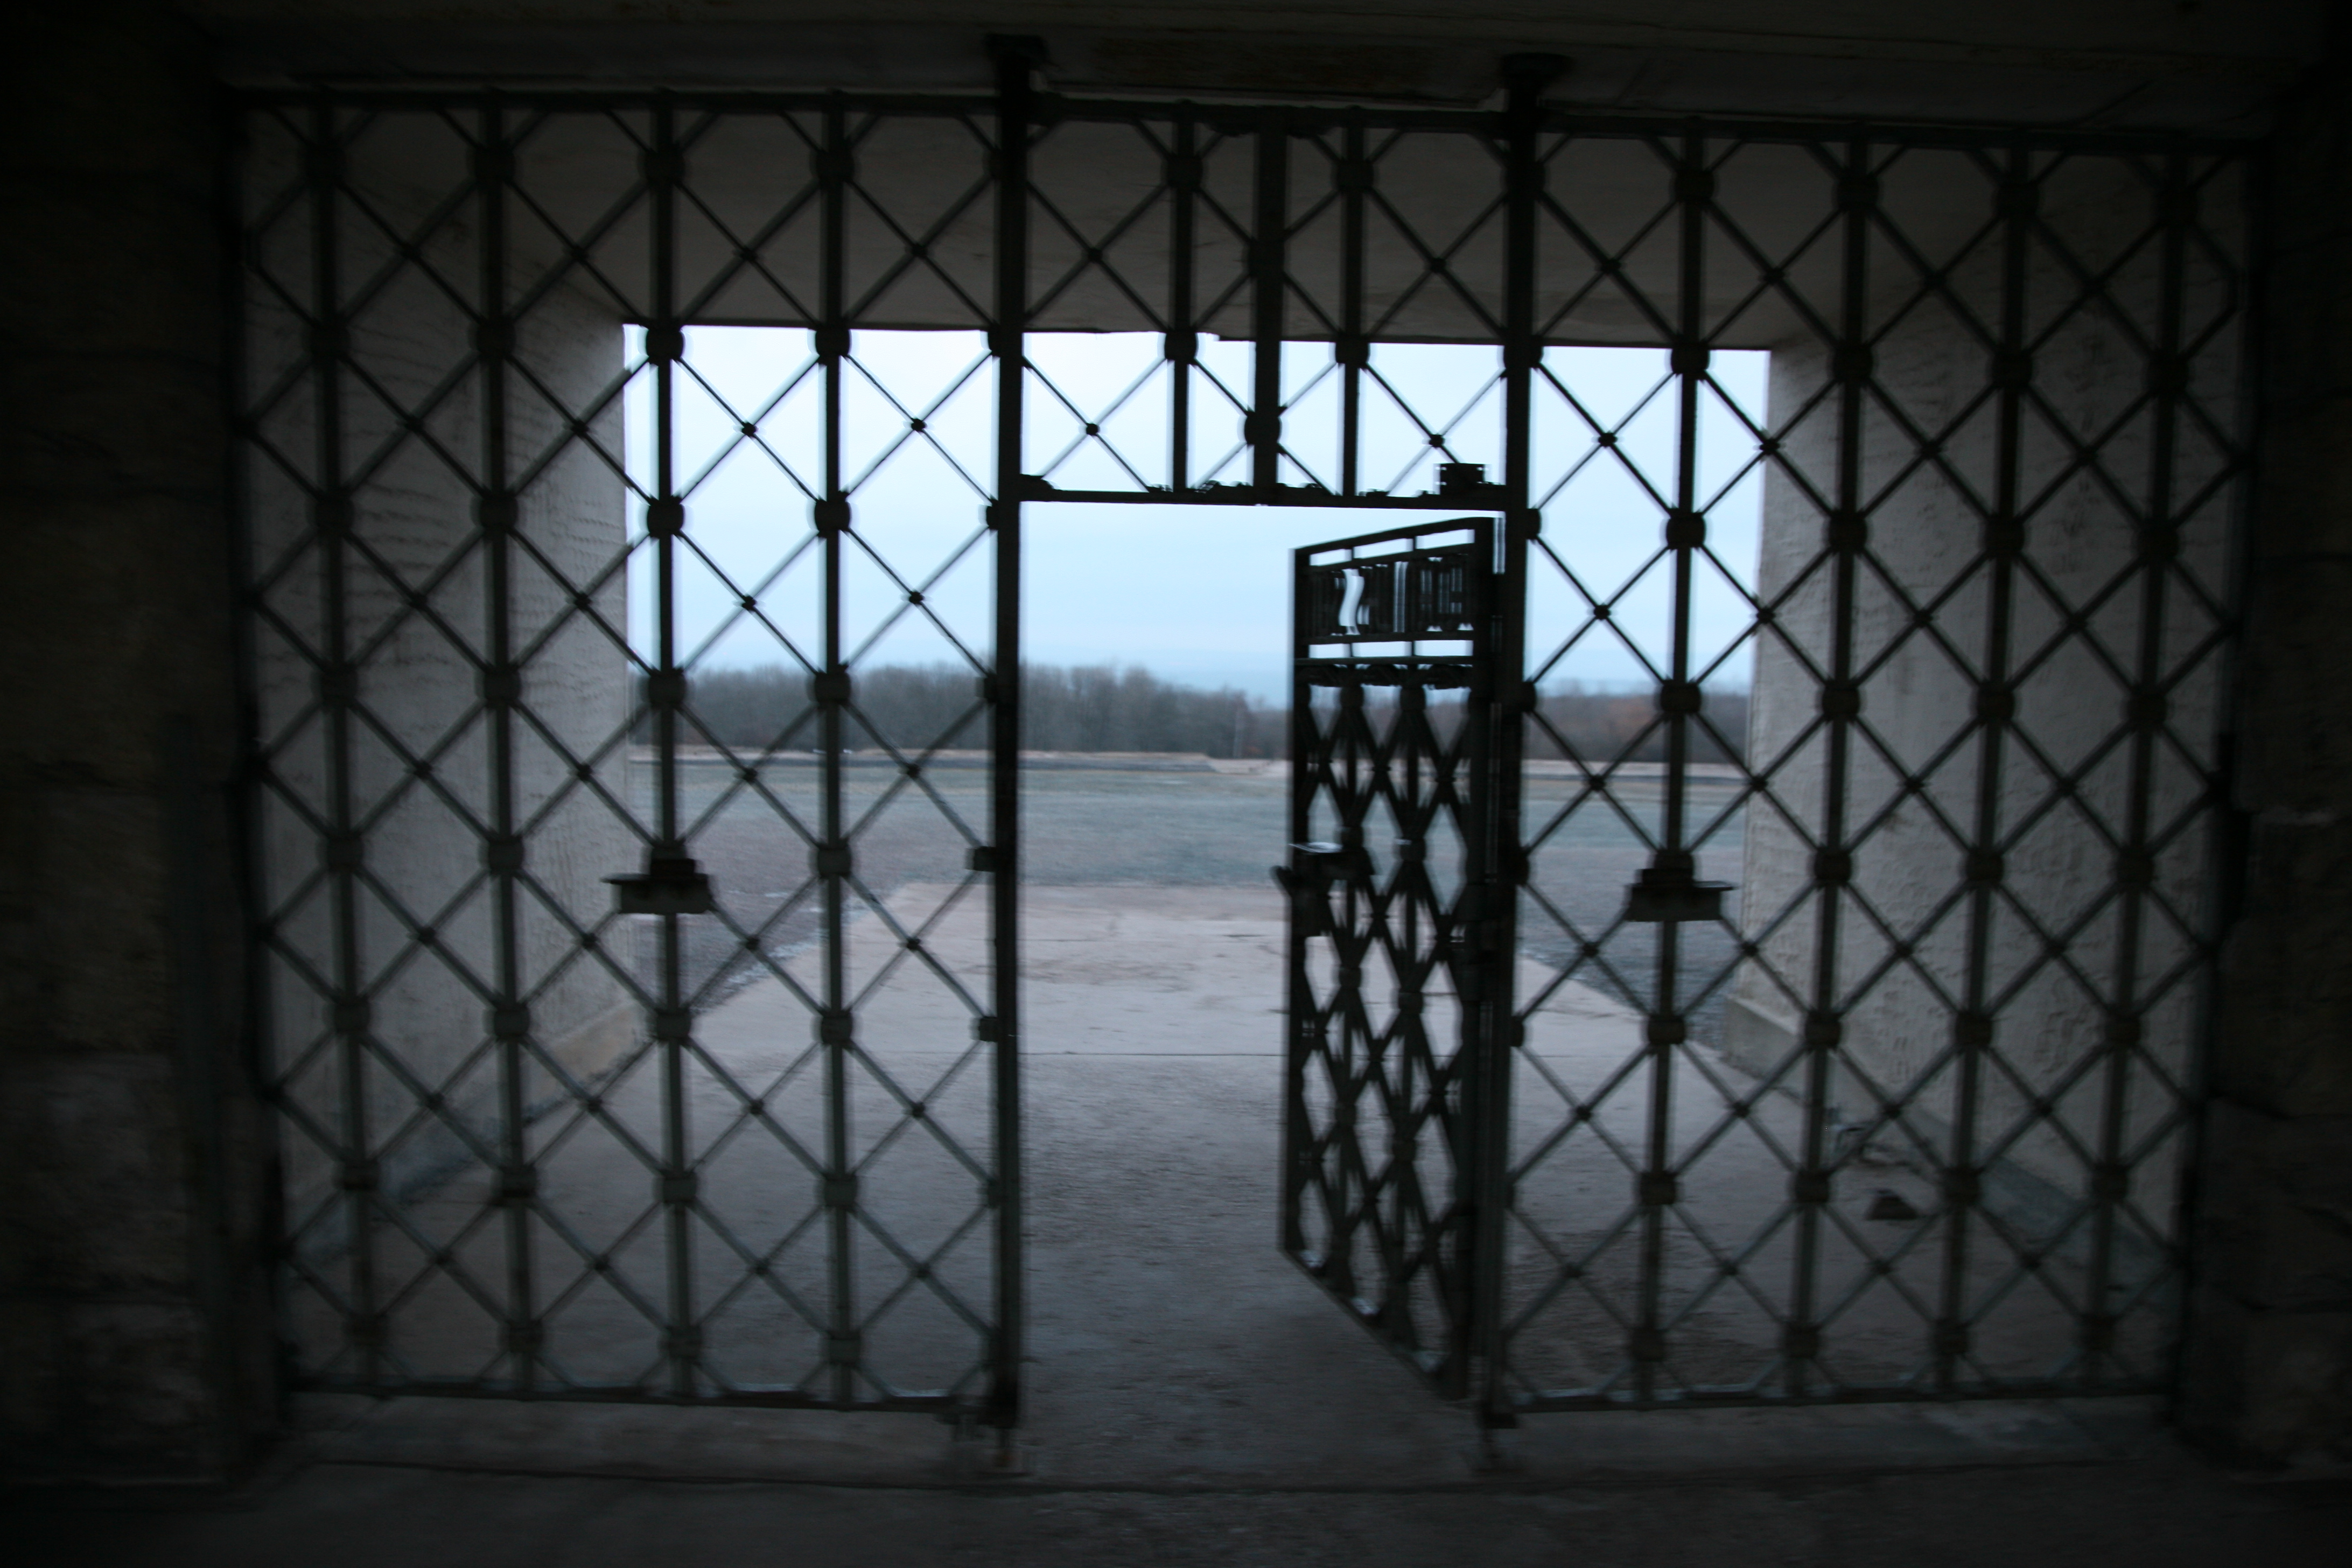
light, window, arch, darkness, gate, door, symmetry, germany, deutschland, alemania, iron, nazism, nazismus, buchenwald, konzentrationslager, nazi, kz, concentrationcamp, nazisme, campdeconcentration, nazismo, ettersberg, campodeconcentraci n